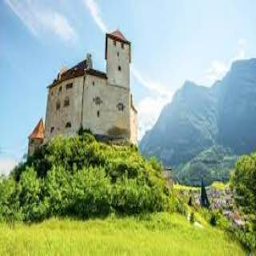
Burg Gutenberg